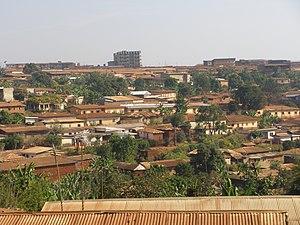
Vue sur le Centre ville de Mbouda, depuis l'ENIEG (Jules Ferry)
Le Bamboutos est un département du Cameroun situé dans la région de l'Ouest. Son chef-lieu est Mbouda.